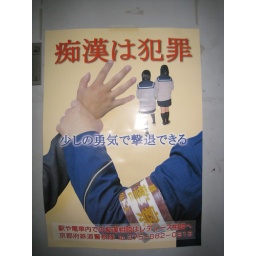
These posters populate the walls of train stations all over the Kansai area of Japan.